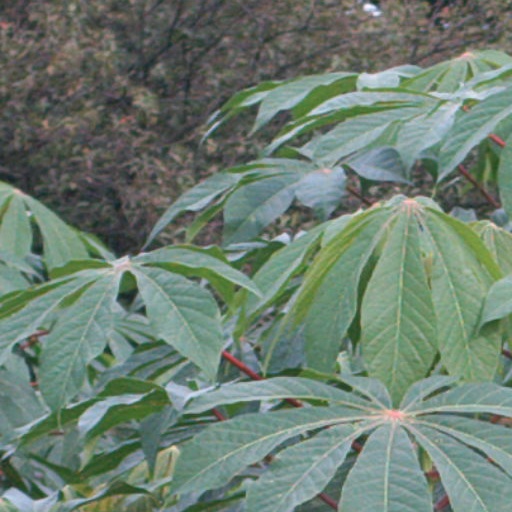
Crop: cassava